Hans Sloane

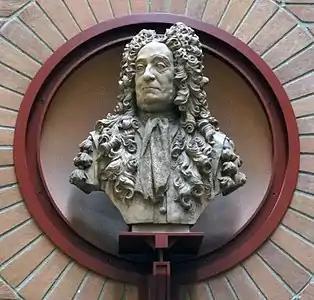
Bust by Michael Rysbrack, main foyer, British Library

The Natural History Museum lists Sloane as the inventor of drinking chocolate with milk. However, according to historian James Delbourgo, the Jamaicans were brewing "a hot beverage brewed from shavings of freshly harvested cacao, boiled with milk and cinnamon" as far back as 1494. Sloane encountered the cocoa bean while he was in Jamaica, where the local people drank it mixed with water, though he is reported to have found it nauseating. Many recipes for mixing chocolate with spice, eggs, sugar and milk were in circulation by the seventeenth century. Sloane may have devised his own recipe for mixing chocolate with milk, though if so, he was probably not the first. (Some sources credit Daniel Peter as the inventor in 1875, using condensed milk; other sources point out that milk was added to chocolate centuries earlier in some countries.) By the 1750s, a Soho grocer named Nicholas Sanders claimed to be selling Sloane's recipe as a medicinal elixir, perhaps making "Sir Hans Sloane's Milk Chocolate" the first brand-name milk chocolate drink. By the nineteenth century, the Cadbury Brothers sold tins of drinking chocolate whose trade cards also invoked Sloane's recipe.